Fengtian clique

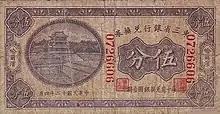
5 cent banknote from the Bank of Manchuria, 1923

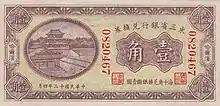
10 cent banknote from the Bank of Manchuria, 1923

Fengtian chambers of commerce were also incredibly important. They were used to monitor the business environment and encourage commerce and trade. They assisted in supplying the Fengtian Army and levying taxes for Zhang Zuolin. Many business leaders came from the bureaucratic group that participated in the provincial assembly, so their interests were represented through Zhang Zuolin. However, business interests did come into conflict with Zhang's political interests sometimes, especially during and after the Second Zhili–Fengtian War. When wars did not provide immediate benefits for the Manchurian economy, doubts started to surface about Zhang. However, Zhang still held authority over civilian organizations and government organs in Fengtian. Zhang used these organs for his own interest, including using the Fengtian Chamber of Commerce in protesting against Japanese demands in 1927.